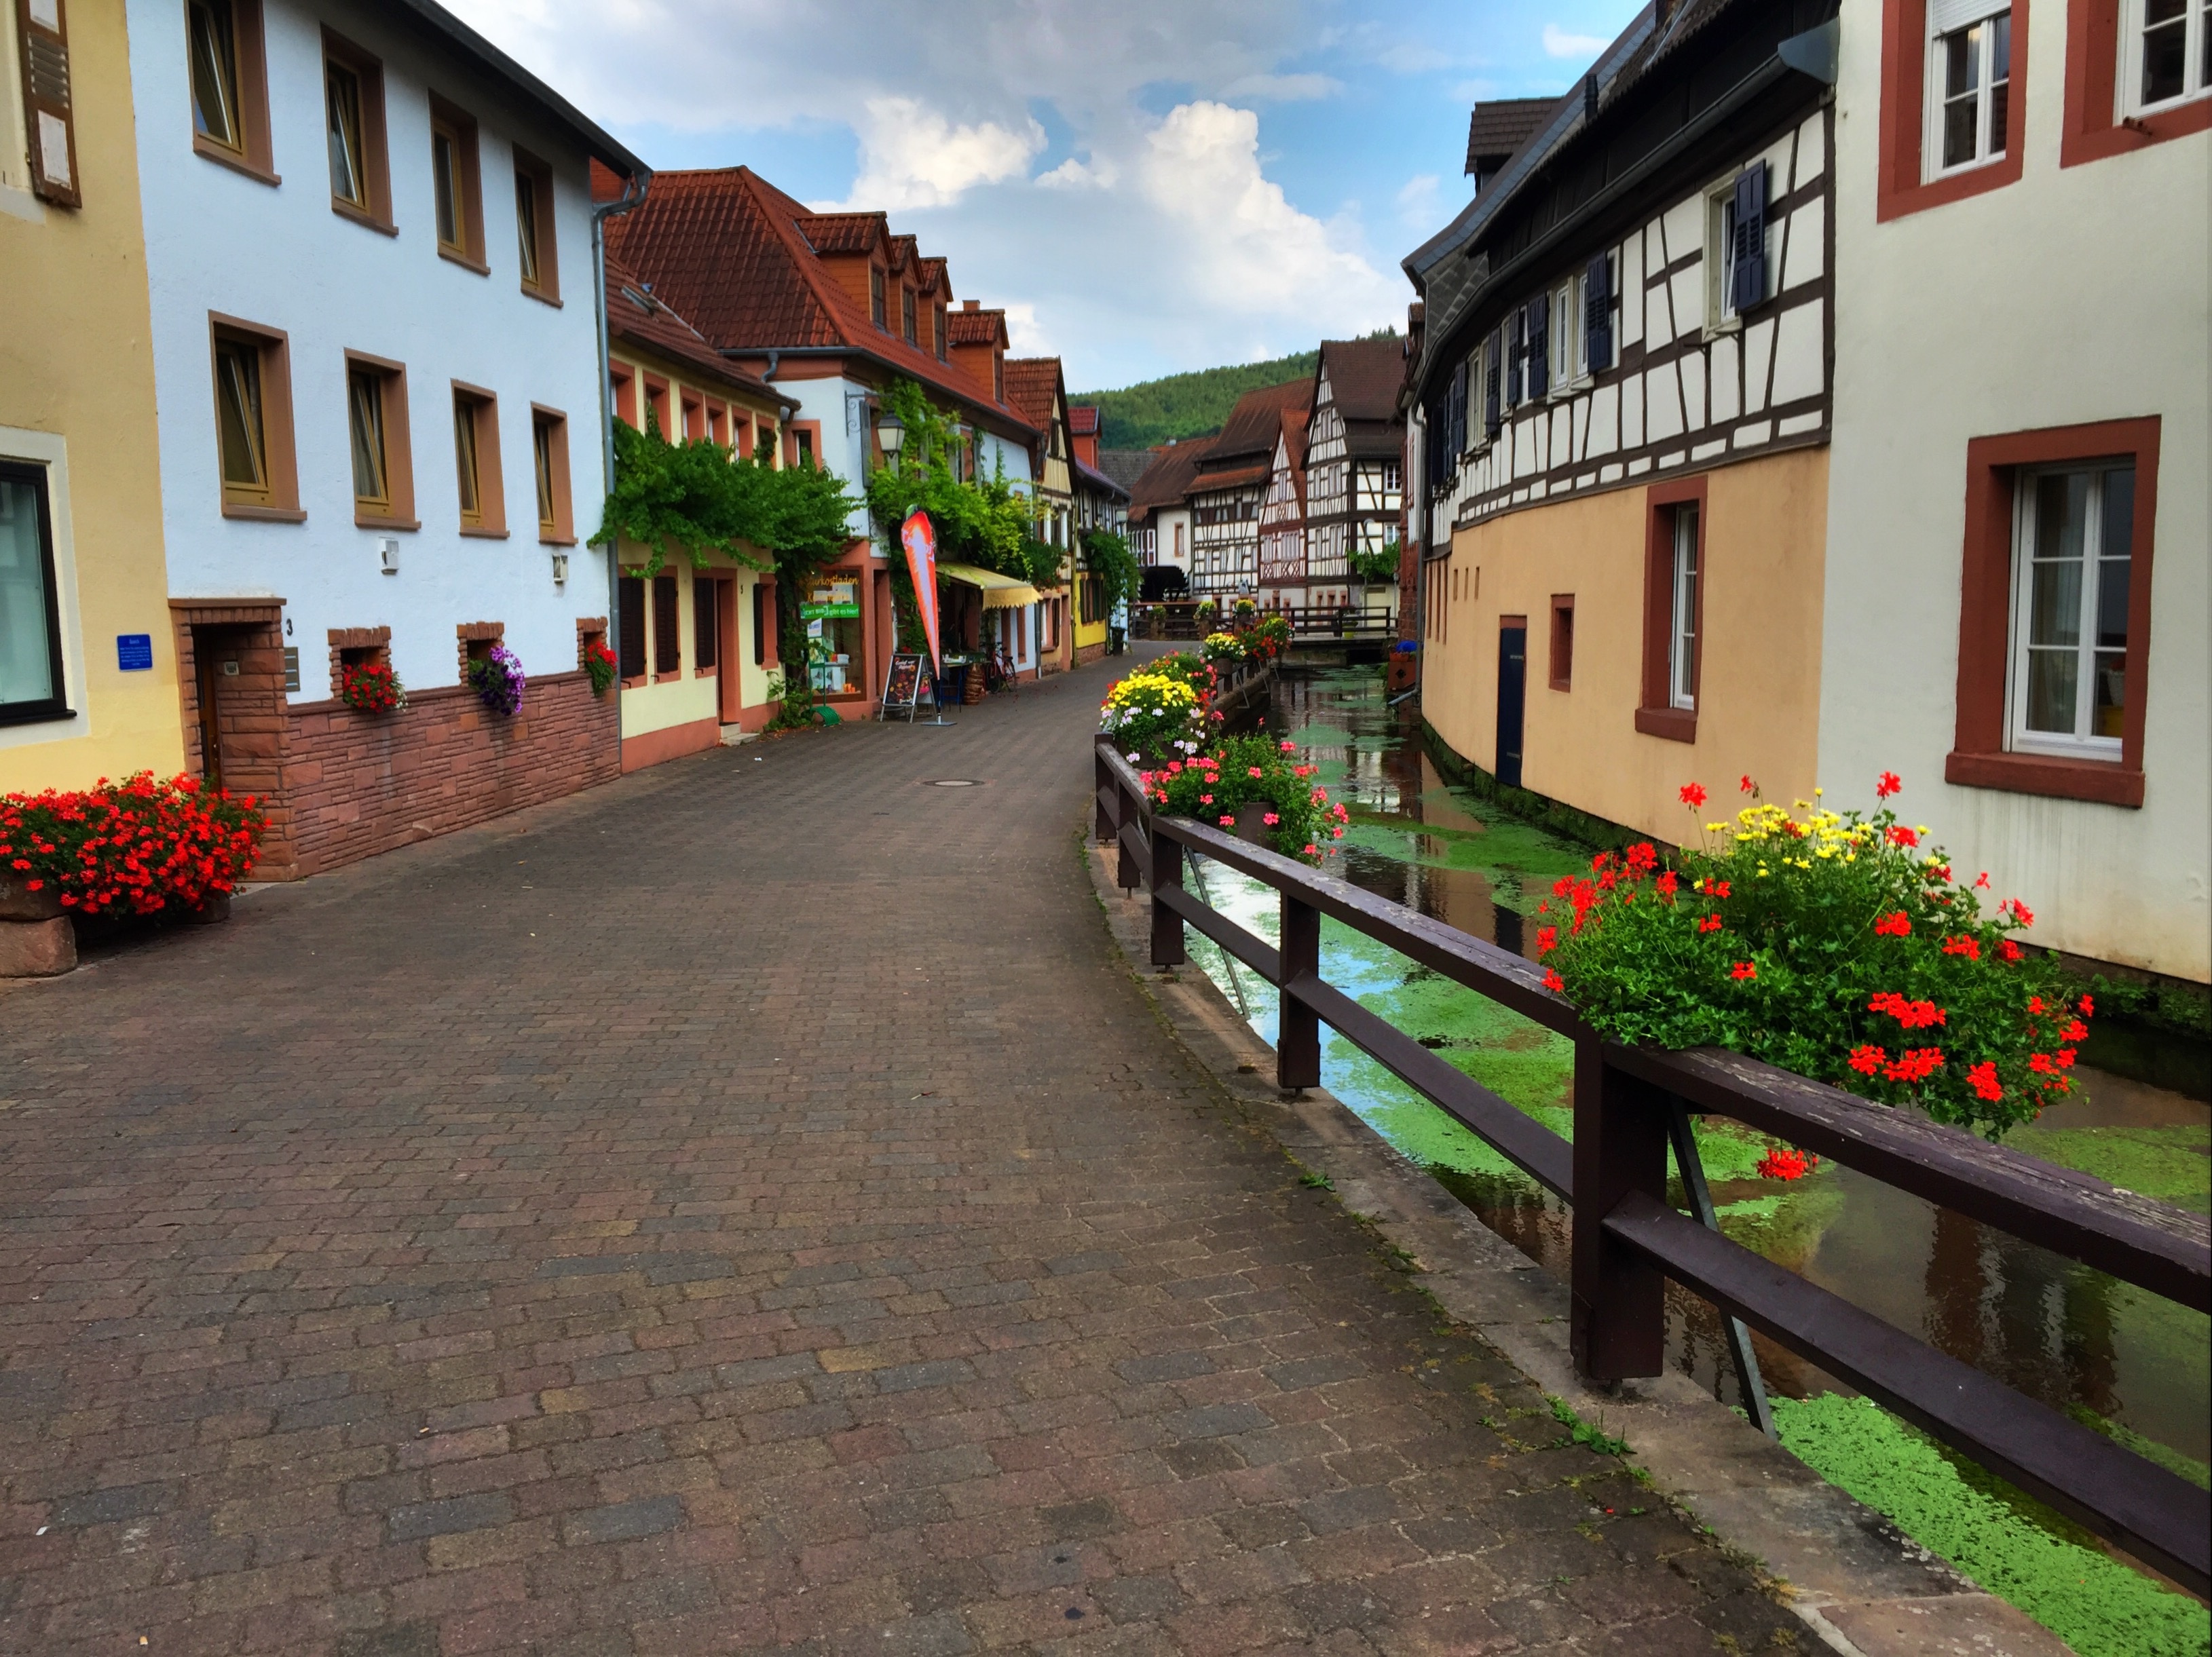
road, street, house, town, canal, walkway, travel, village, transport, tourism, lane, waterway, infrastructure, idyll, neighbourhood, village creek, urban area, residential area, human settlement